Estado Novo (Portugal)

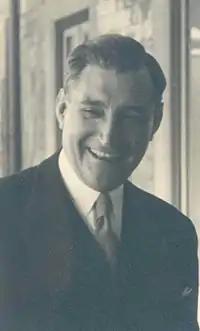
António de Oliveira Salazar, aged 50, in 1939

Unlike Mussolini or Hitler, Salazar never had the intention to create a party-state. Salazar was against the whole-party concept, he rejected the concept of a mass-mobilizing party that sought to control all aspects of life, as seen in fascist regimes and in 1930 he created the National Union, a single-party, but he created it as a non-ideological, non-party, a passive institution, serving more as a facade of political order rather than a power-holding organization in its own right. The National Union was set up to control and restrain public opinion rather than to mobilize it; the goal was to strengthen and preserve traditional values rather than to induce a new social order. Ministers, diplomats, and civil servants were never compelled to join the National Union.